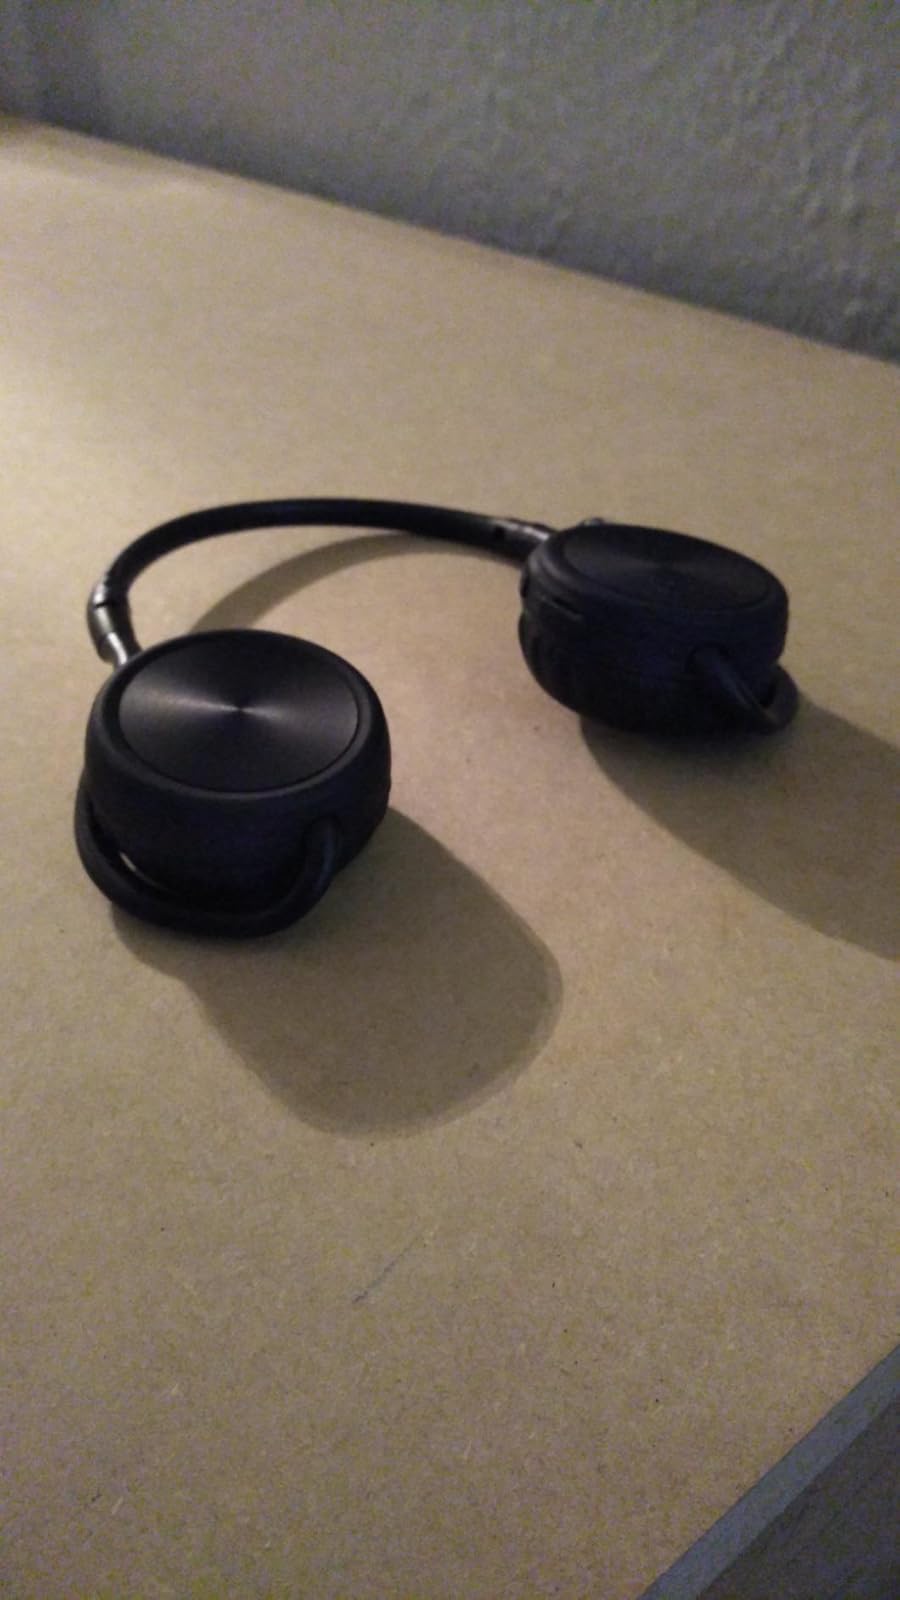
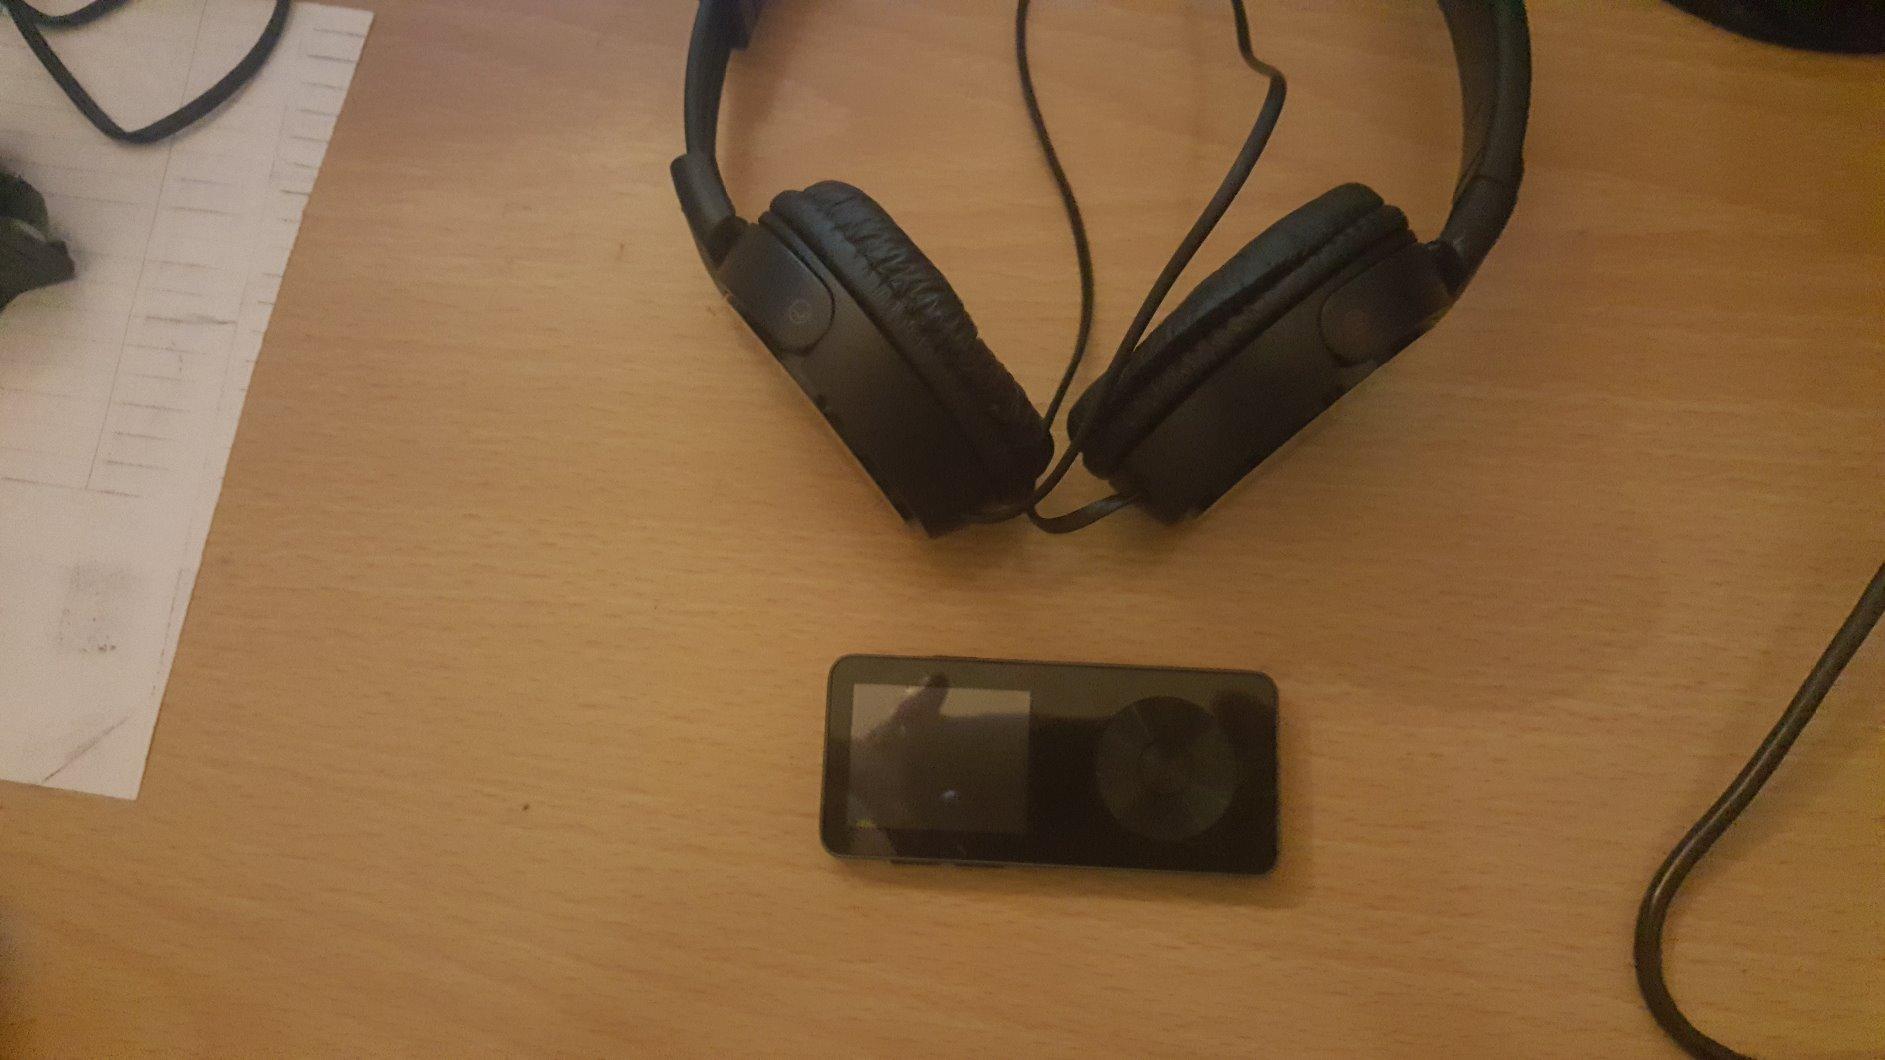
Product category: headphones
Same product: no